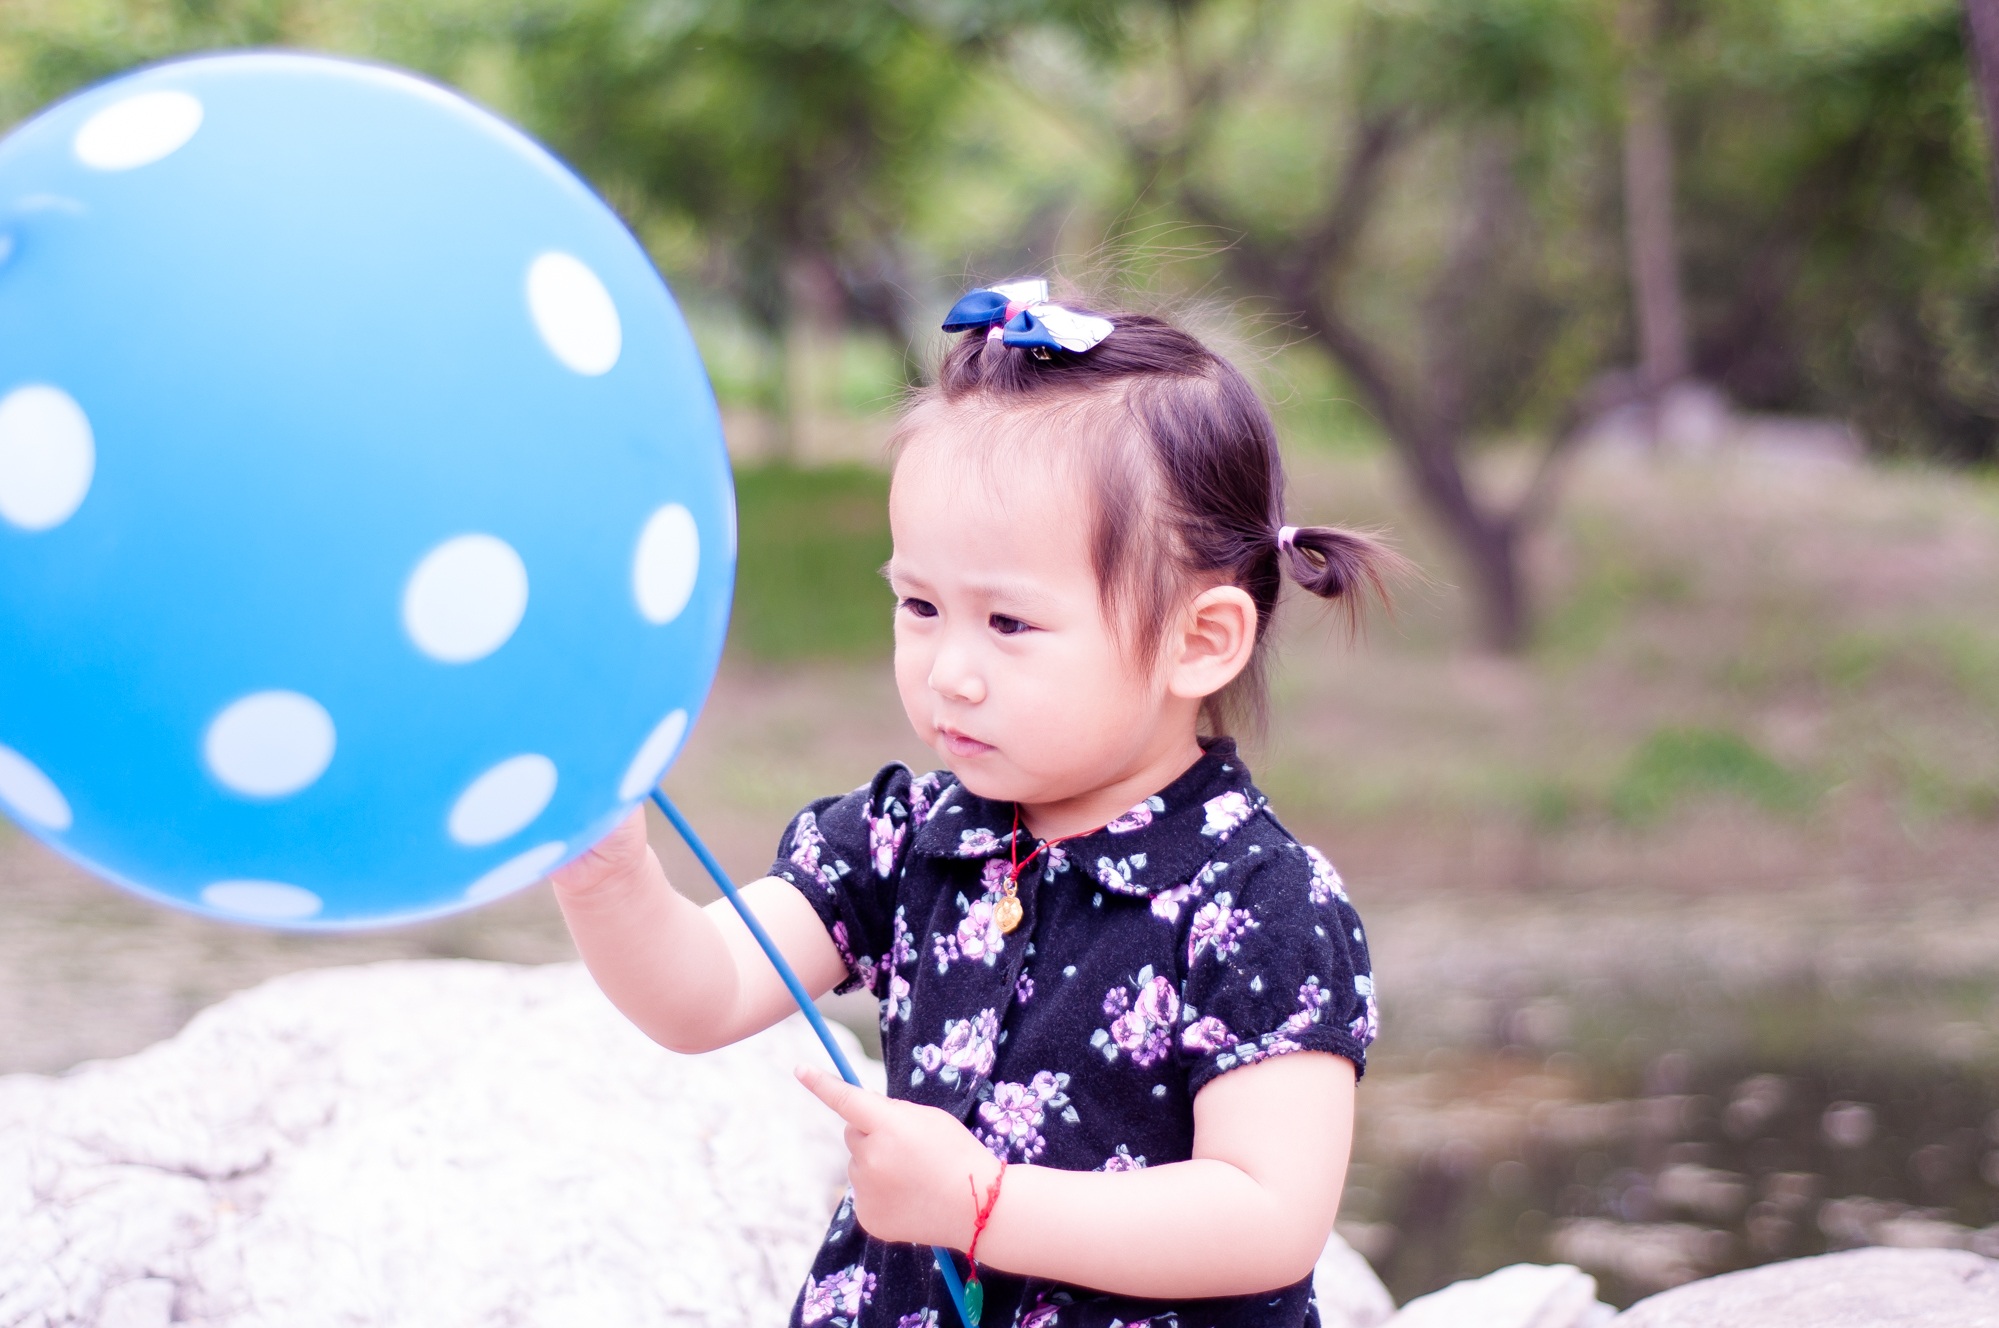
outdoor, person, people, photography, play, flower, kid, cute, portrait, spring, asia, child, blue, baby, face, girls, grassland, infant, toddler, eye, joy, barron, portrait photography